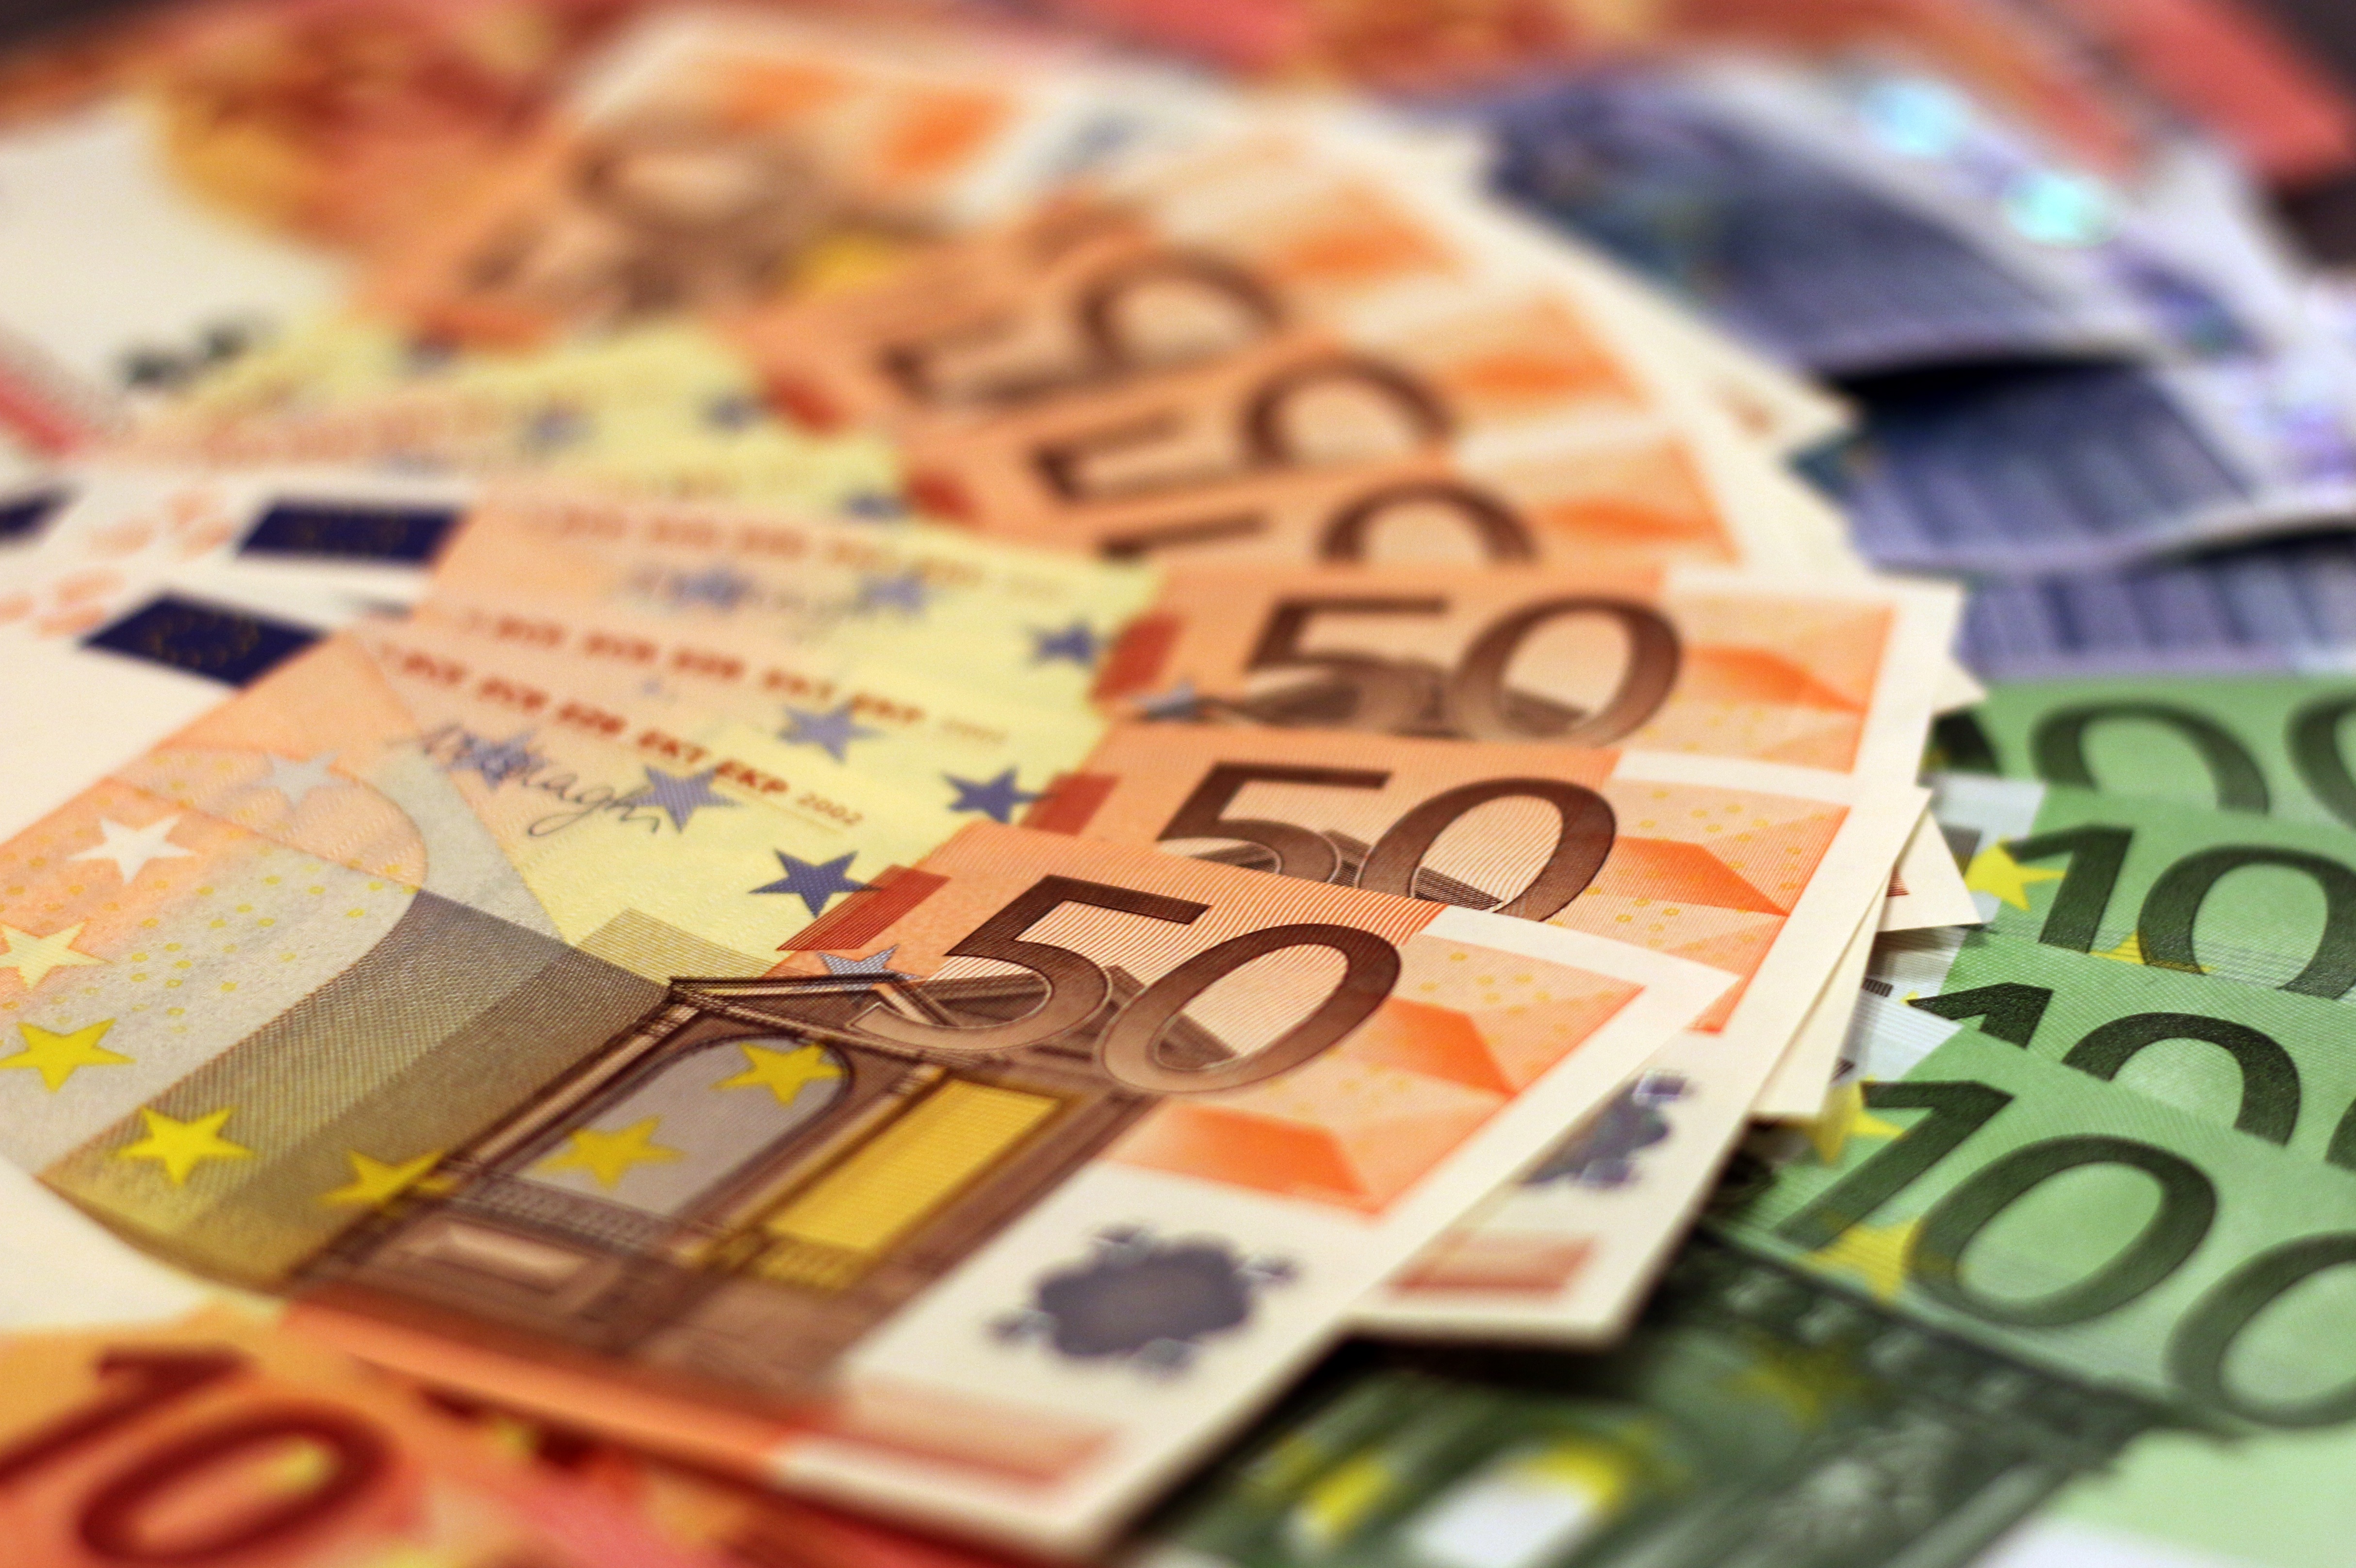
money, stack, brand, cash, font, art, currency, euro, bill, games, many, finance, out of focus, banknote, pay, bank note, paper money, financial world, 10 euro, 20 euro, euro sign, 100 euro, 50 euro